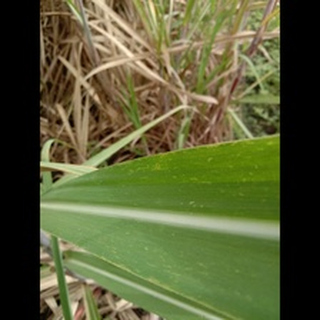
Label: sugarcane_mosaic